Dresden S-Bahn

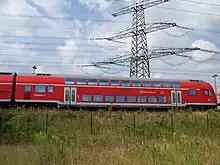
S 2 train running towards the airport at Zschachwitz station

A railway line between Dresden-Klotzsche and the airport was rebuilt and extended to connect to the airport. Already before the opening of the S 2 on 22 May 1998 a Regionalbahn service operated to Dresden Grenzstraße and served to connect with EADS EFW and ZMDI. The S 2 branches off the Görlitz–Dresden railway just north of Klotzsche station. Trains running towards the airport pass over the non-electrified line towards Görlitz. The Dresden-Klotzsche–Dresden Airport railway runs as a single track and ends at a double-track underground station under the terminal of Dresden Airport.